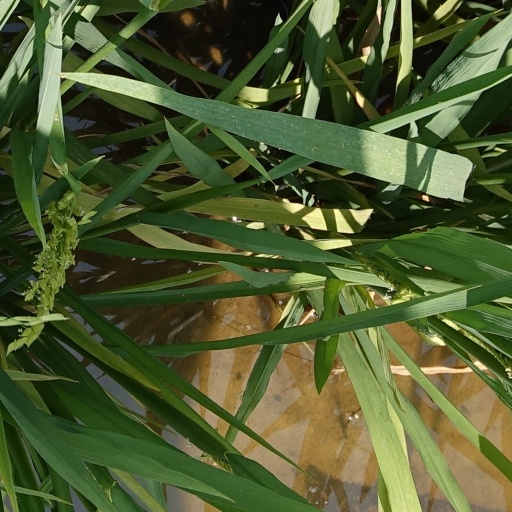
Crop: rice